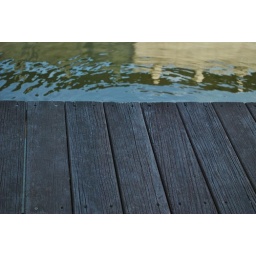
The wooden side walk around the lake at Sentul park - Kuala Lumpur